Victor Frankenstein

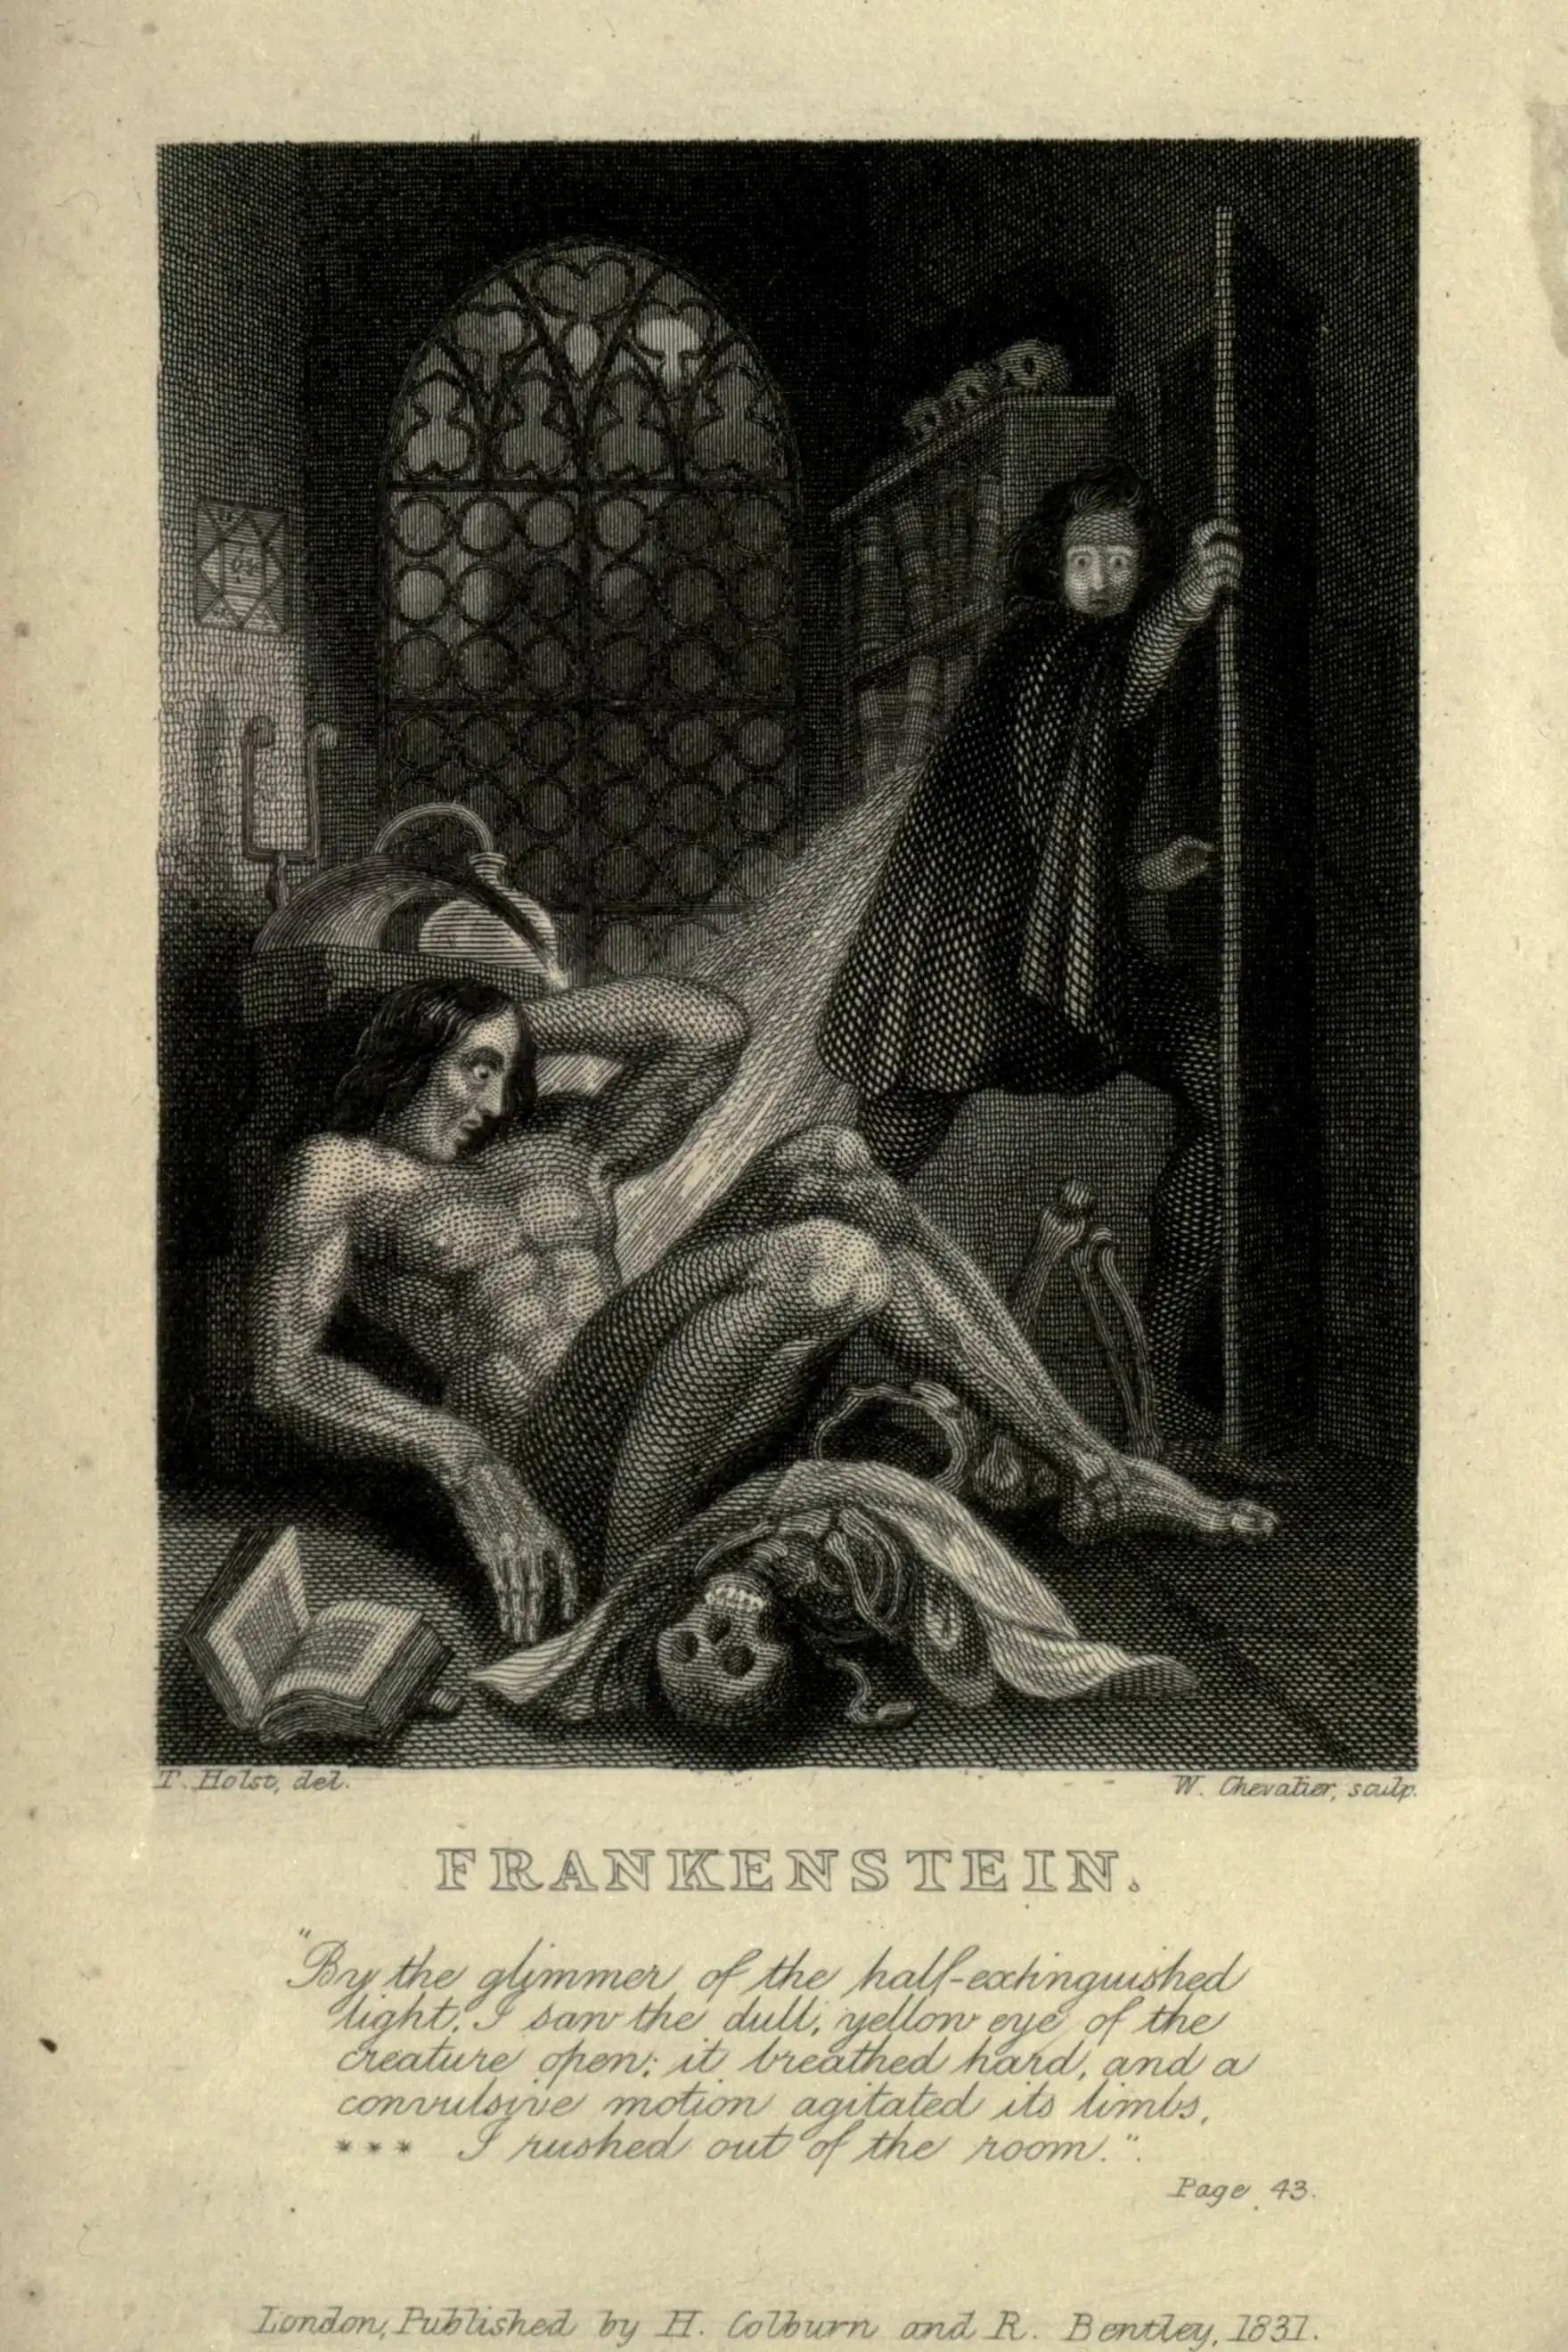
Frontispiece from the 1831 edition.

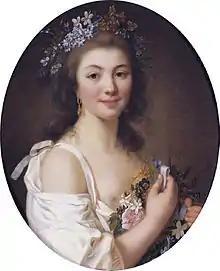
Félicité de Genlis by Lemoine.

Mary Shelley's novel presents a Promethean theme of defiance of the gods, in reference to the mythological hero. The title of the novel echoes the call of the French materialist philosopher, La Mettrie (1709-1751), in 1747, in his "Homme machine", for the advent of a "new Prometheus" who would set in motion a reconstituted human machine.